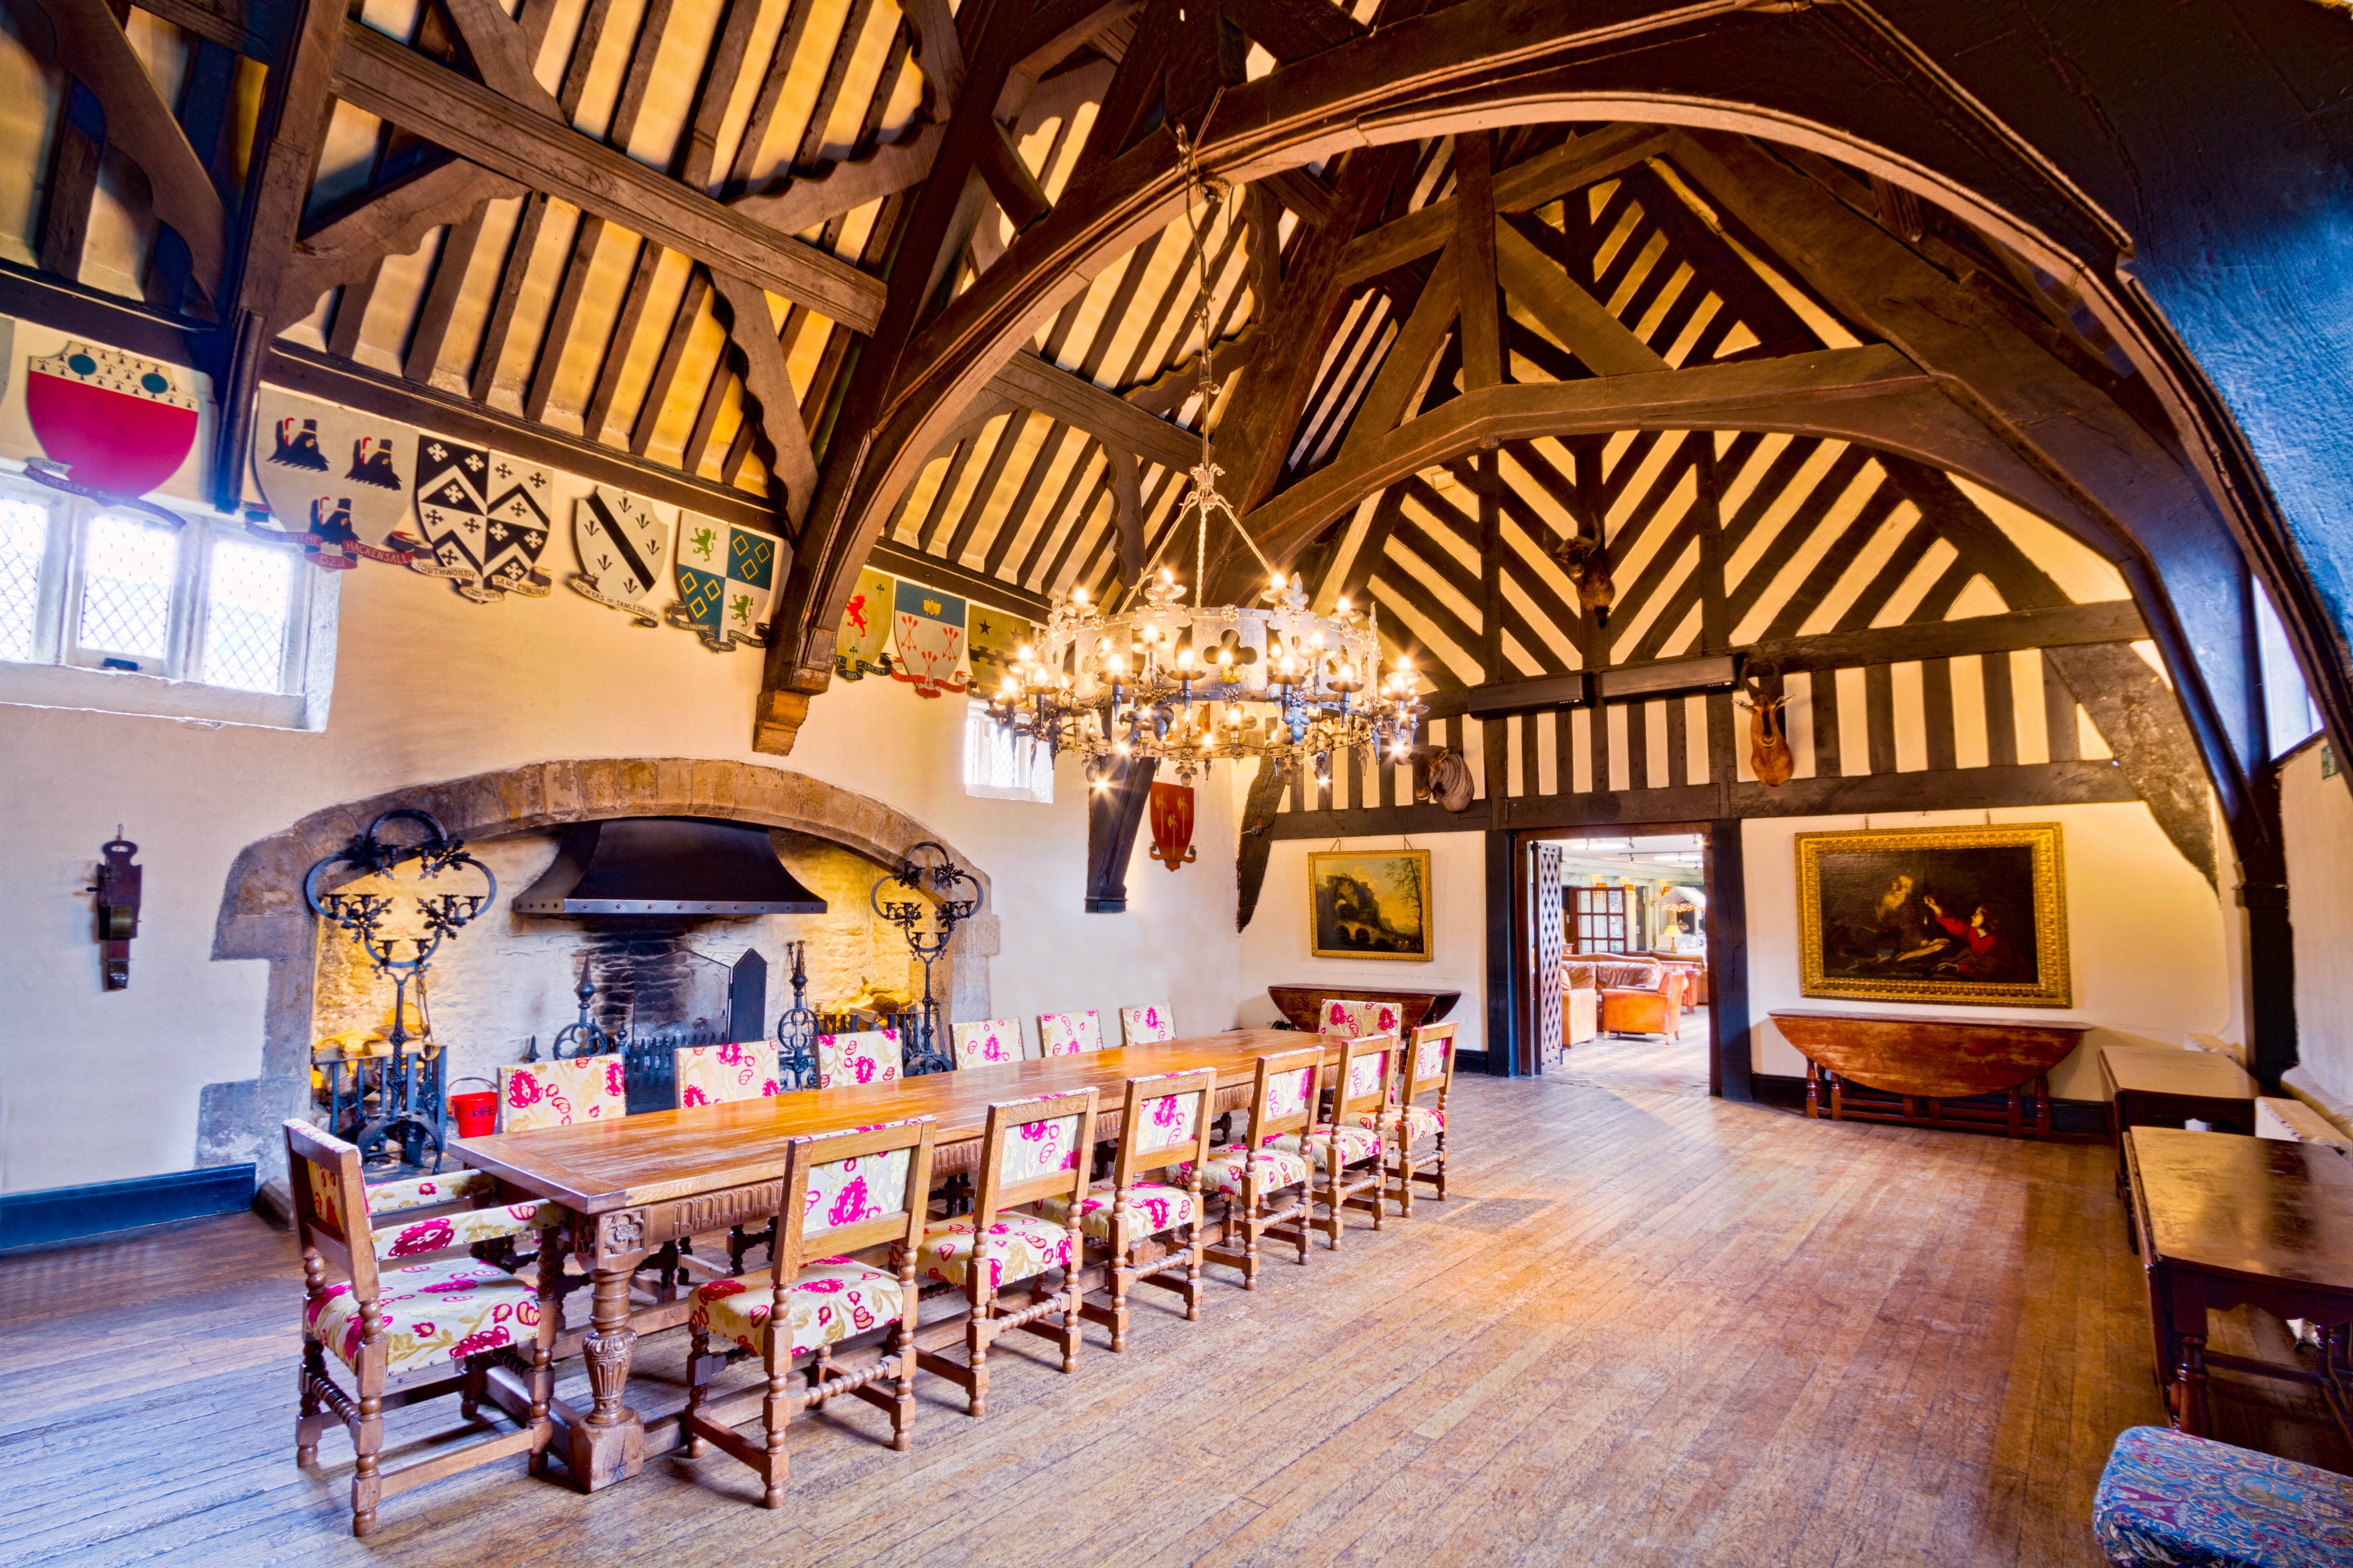
restaurant, interior design, resort, estate, lobby, function hall